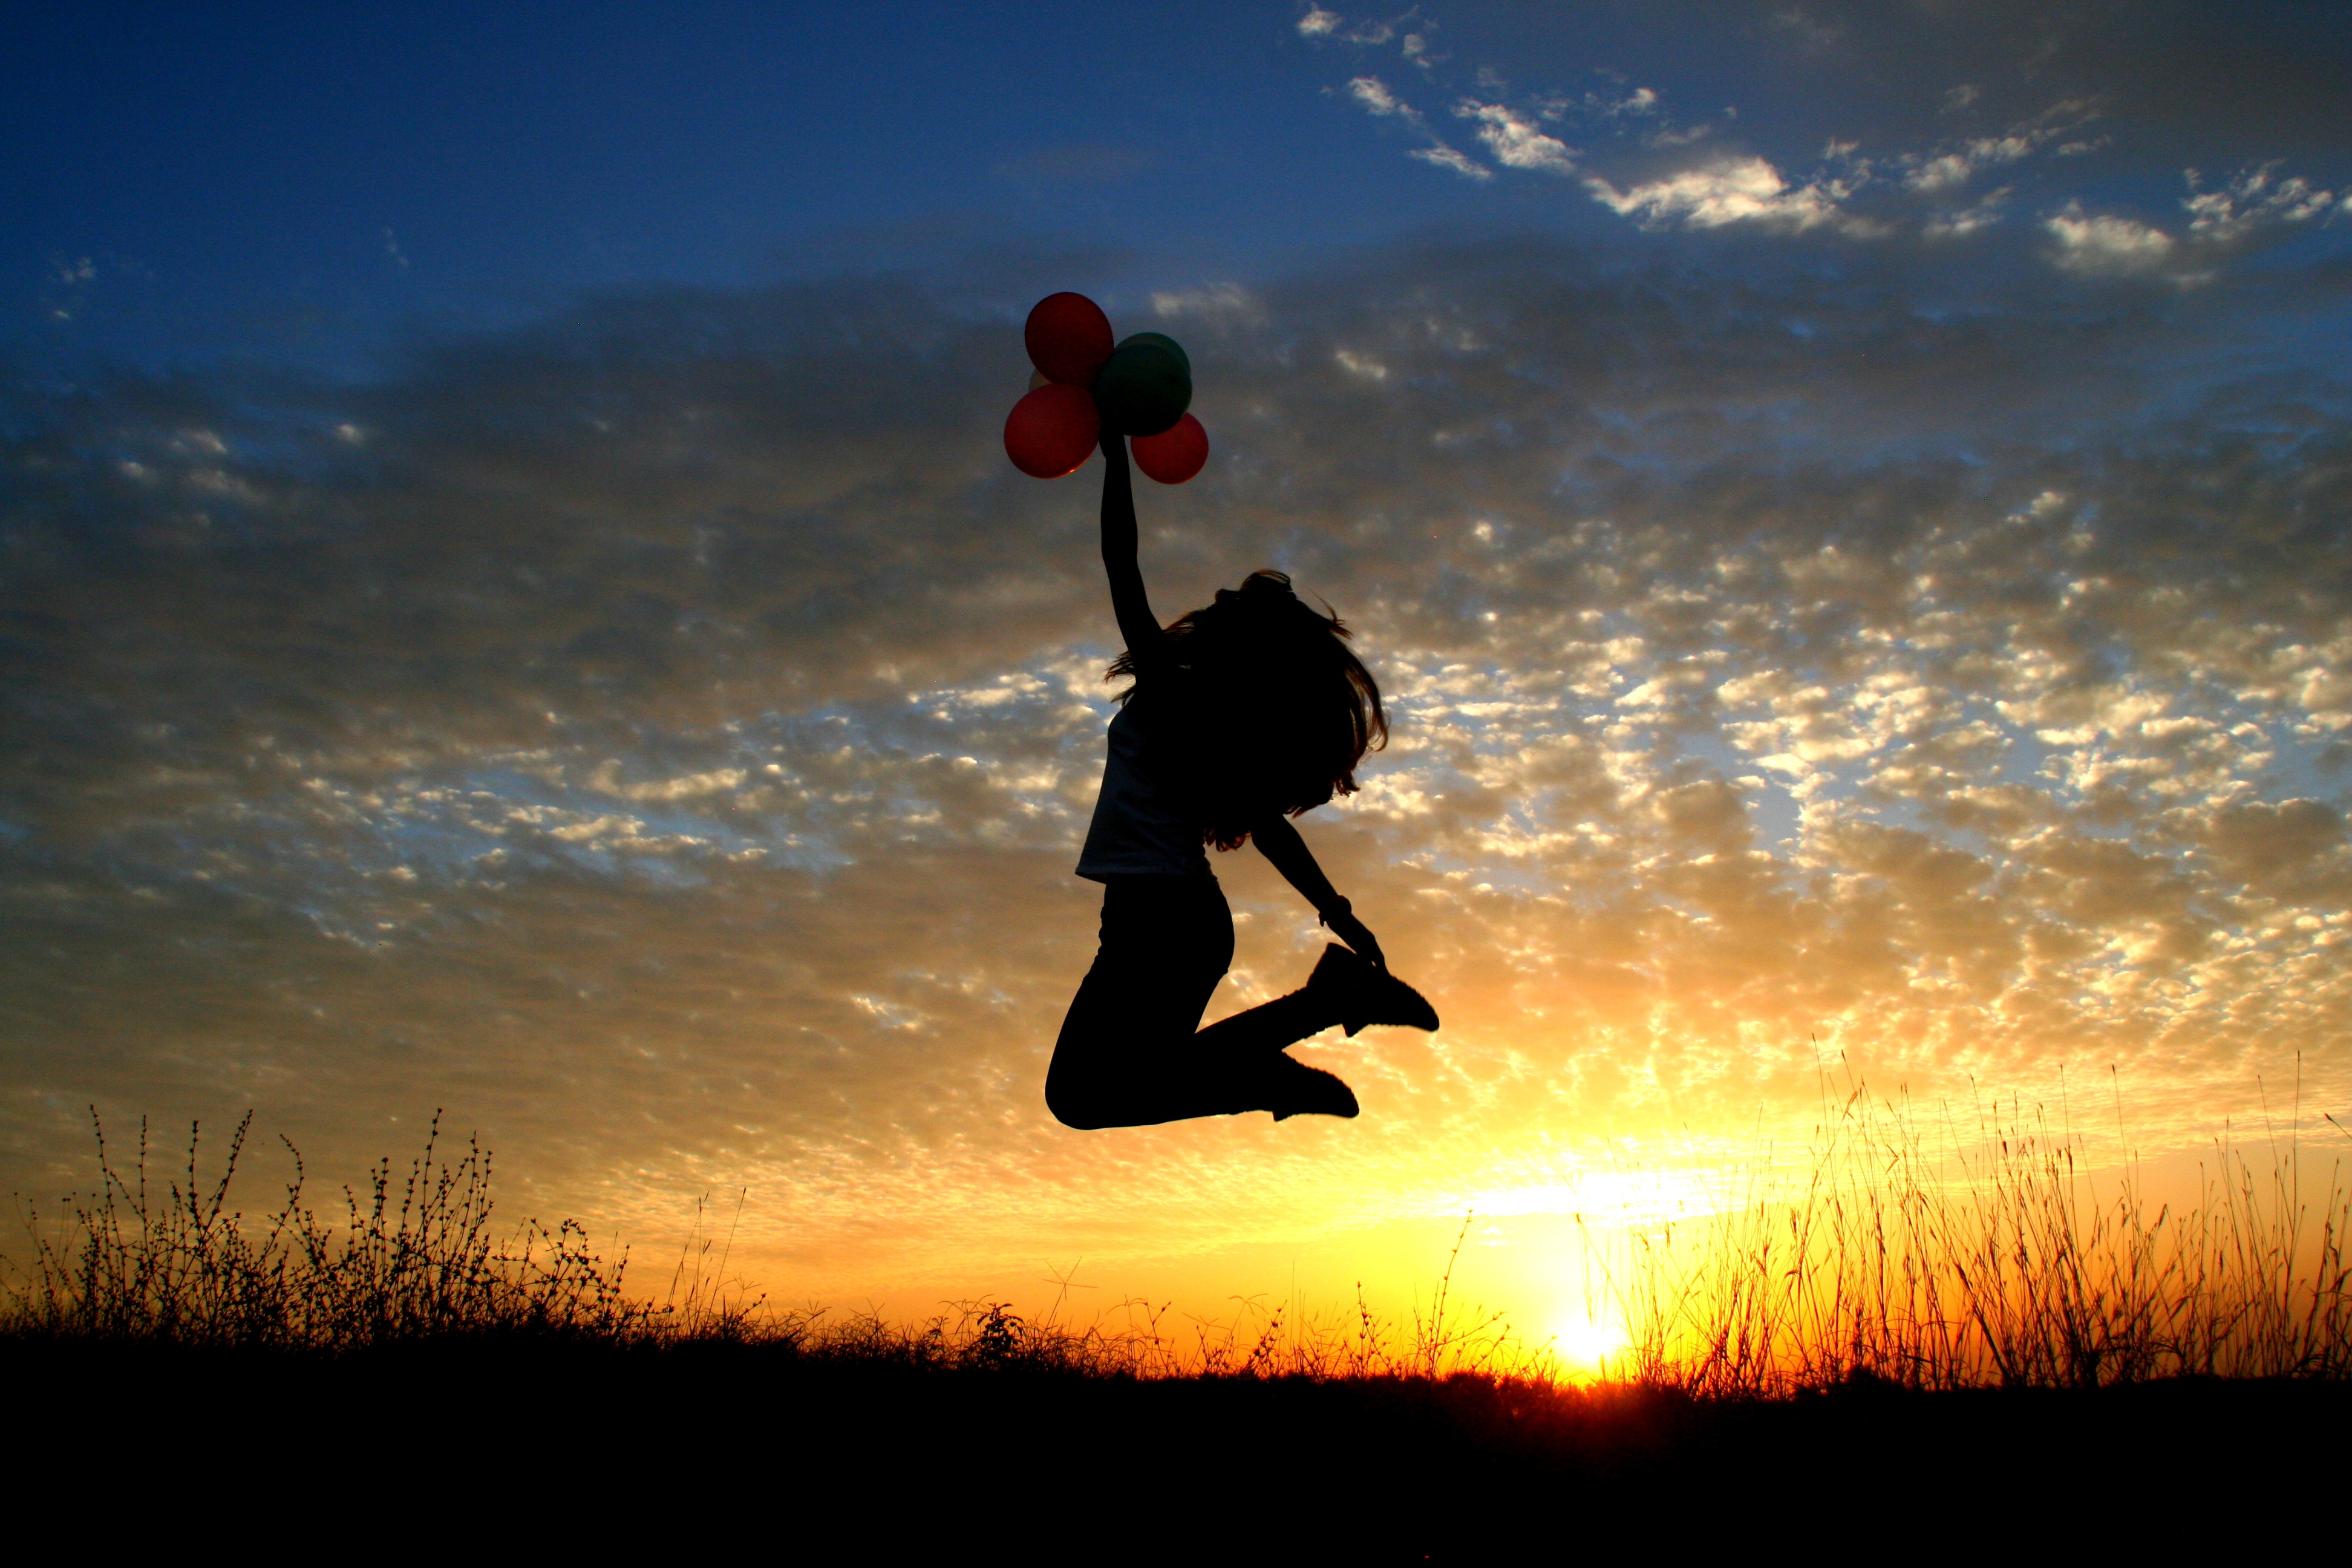
horizon, silhouette, cloud, sky, girl, sun, sunrise, sunset, sunlight, morning, jumping, dusk, evening, red, flight, shadow, extreme sport, sports, balloons, sky clouds, bounce